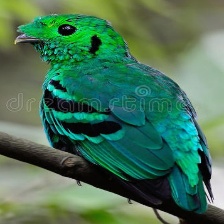
Species: GREEN BROADBILL
Scientific name: CALYPTOMENA VIRIDIS